Question: Please indicate a possible affordance area of the peeler that can be used for cutting
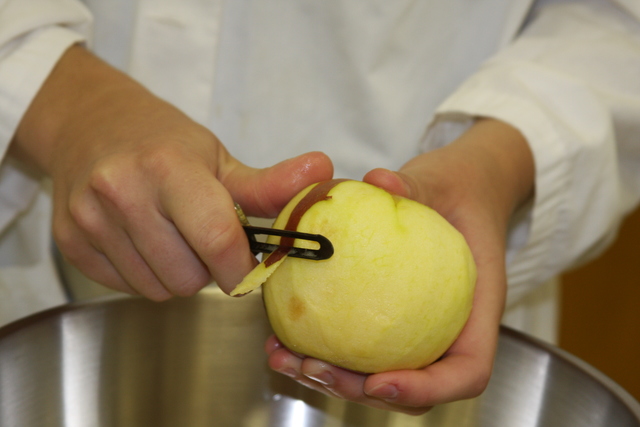
Answer: [238, 225.5, 331, 258.5]